Shun'ichi Suzuki (politician)

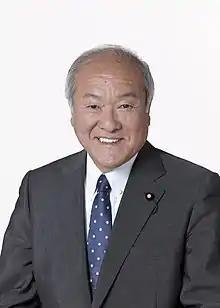
Official portrait, 2021

is a Japanese politician who served as minister of finance from 2021 to October 2024. He sits in the House of Representatives as a member of the Liberal Democratic Party.